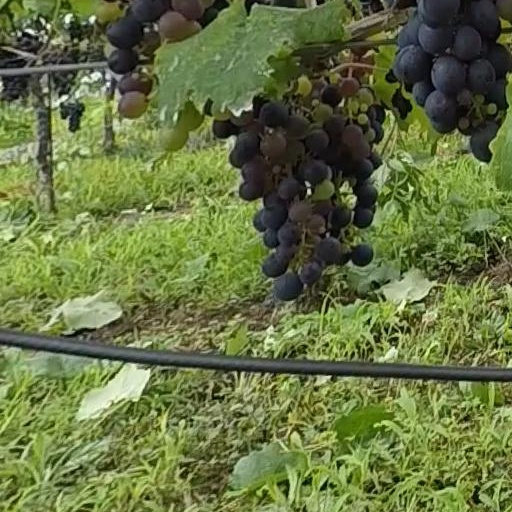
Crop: grape